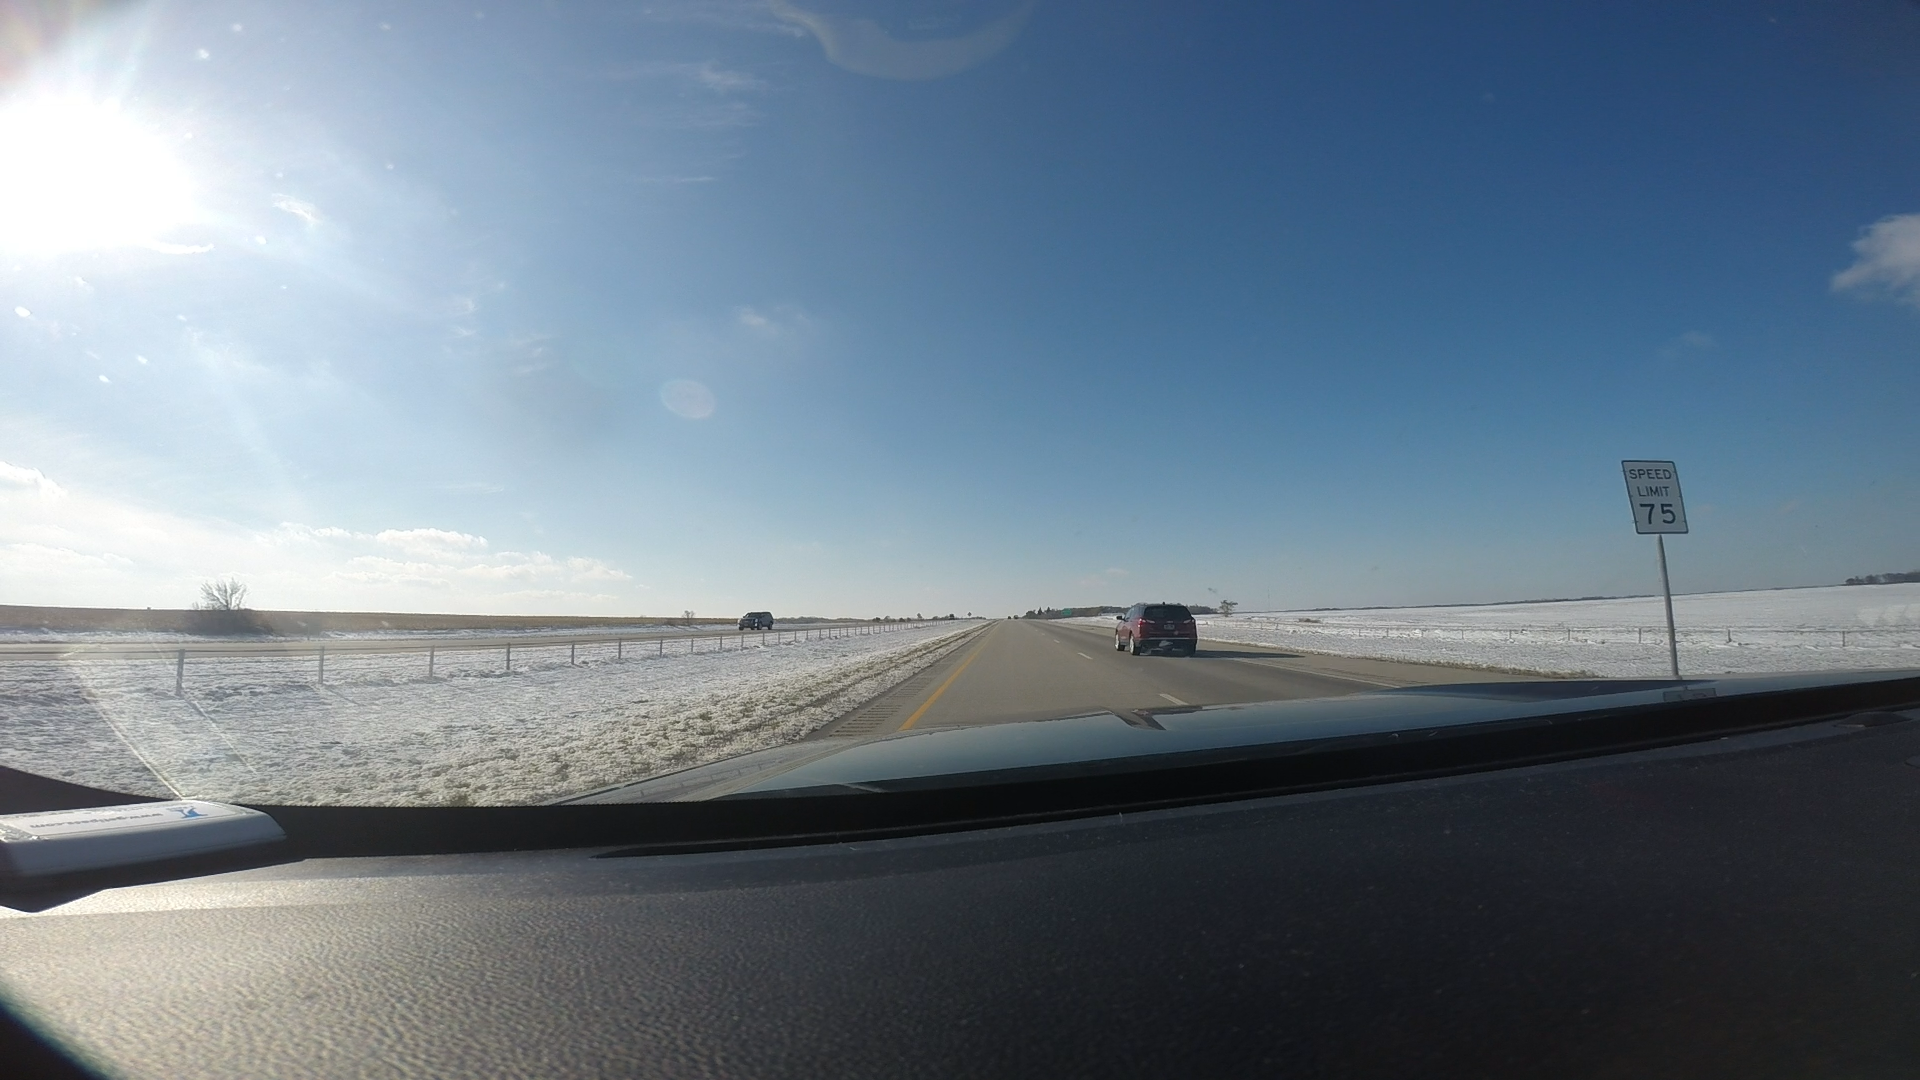
Speed limit sign label: mph75